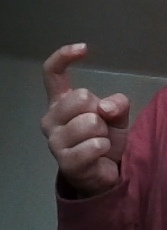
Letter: ra